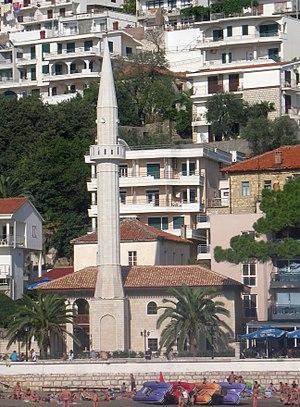
Cet article présente la liste de mosquées du Monténégro.